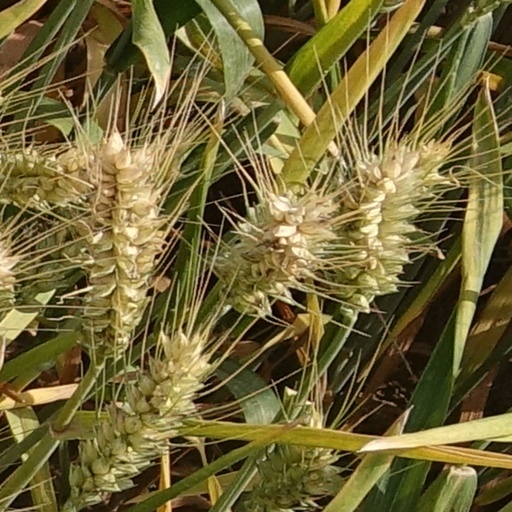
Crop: wheat